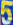
Number: 5